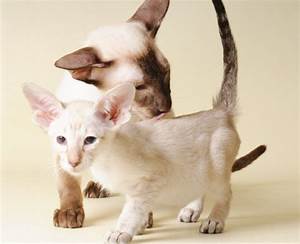
Label: gatto